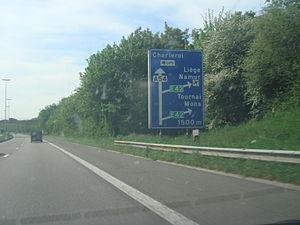
Autoroute E420/A54 près de Charleroi en Belgique
L'échangeur de Thiméon est un échangeur autoroutier de Belgique entre l'A54 et l'A15.
Le réseau autoroutier belge est très développé et bénéficie de la deuxième plus forte densité en Europe, la Belgique n'étant devancée que de peu par les Pays-Bas. Sa longueur totale est de 1 763 kilomètres.
L'autoroute belge A54, appelée également Carolorégienne, est une courte autoroute qui relie Charleroi à Nivelles et au-delà à Bruxelles via l'A7.